Australian rodeo

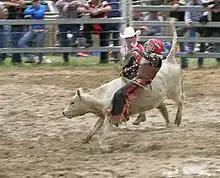
A rodeo clown assisting a junior calf rider.

Some of the outstanding early buckjumpers were "Bobs", "Rocky Ned" and later the grey mare, "Curio". "Rocky Ned" was known as the "four-legged fury" and became somewhat a legend with several riders including Jack Reilly, Gordon Attwater and Lyn Smith claiming to be the first or only one to ride him. Gordon Attwater is the one rider who has an undisputed claim to success, when he rode "Rocky Ned" in 1929 at Grafton, New South Wales. Attwater suffered for several days afterwards, though. At 27 years of age, "Rocky Ned" was still Australia's most famous buckjumper. He was bucked at the Thorpe McConville shows from 1934 to 1940 and was unridden during this time.